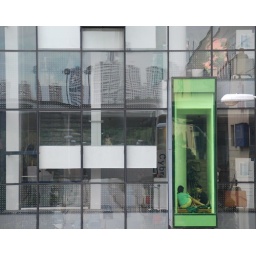
While waiting for my wife at Bishan, I spotted these library users in a very relaxed position.